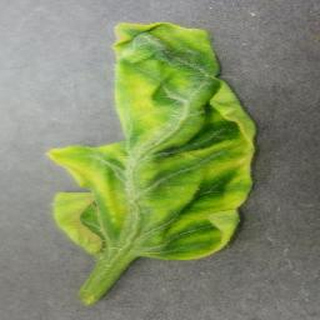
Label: tomato_yellow_leaf_curl_virus